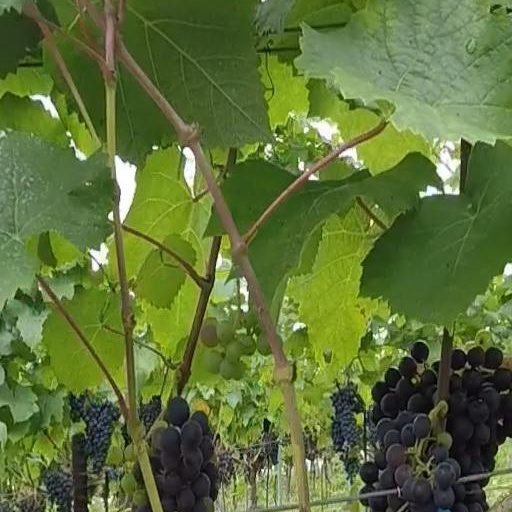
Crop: grape